Tamarix senegalensis

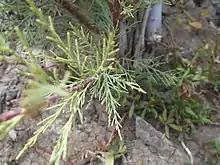
Leaves of the Senegalese tamarisk

"Tamarix senegalensis" occurs on and near the coasts of northwestern Africa (Morocco, Mauritania, Senegal) and the Cape Verde islands.